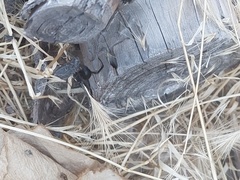
Species: Lactrodectus_hesperus